Backline (stage)

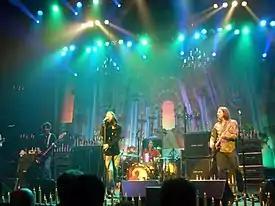
The Black Crowes at the Hammerstein Ballroom.

An emerging group on small club tours will not usually have the negotiating leverage to request specific brands and models of backline gear. However, top bands may have very specific backline requirements, including a list of amplifiers and instruments, and also the brand names and model numbers.